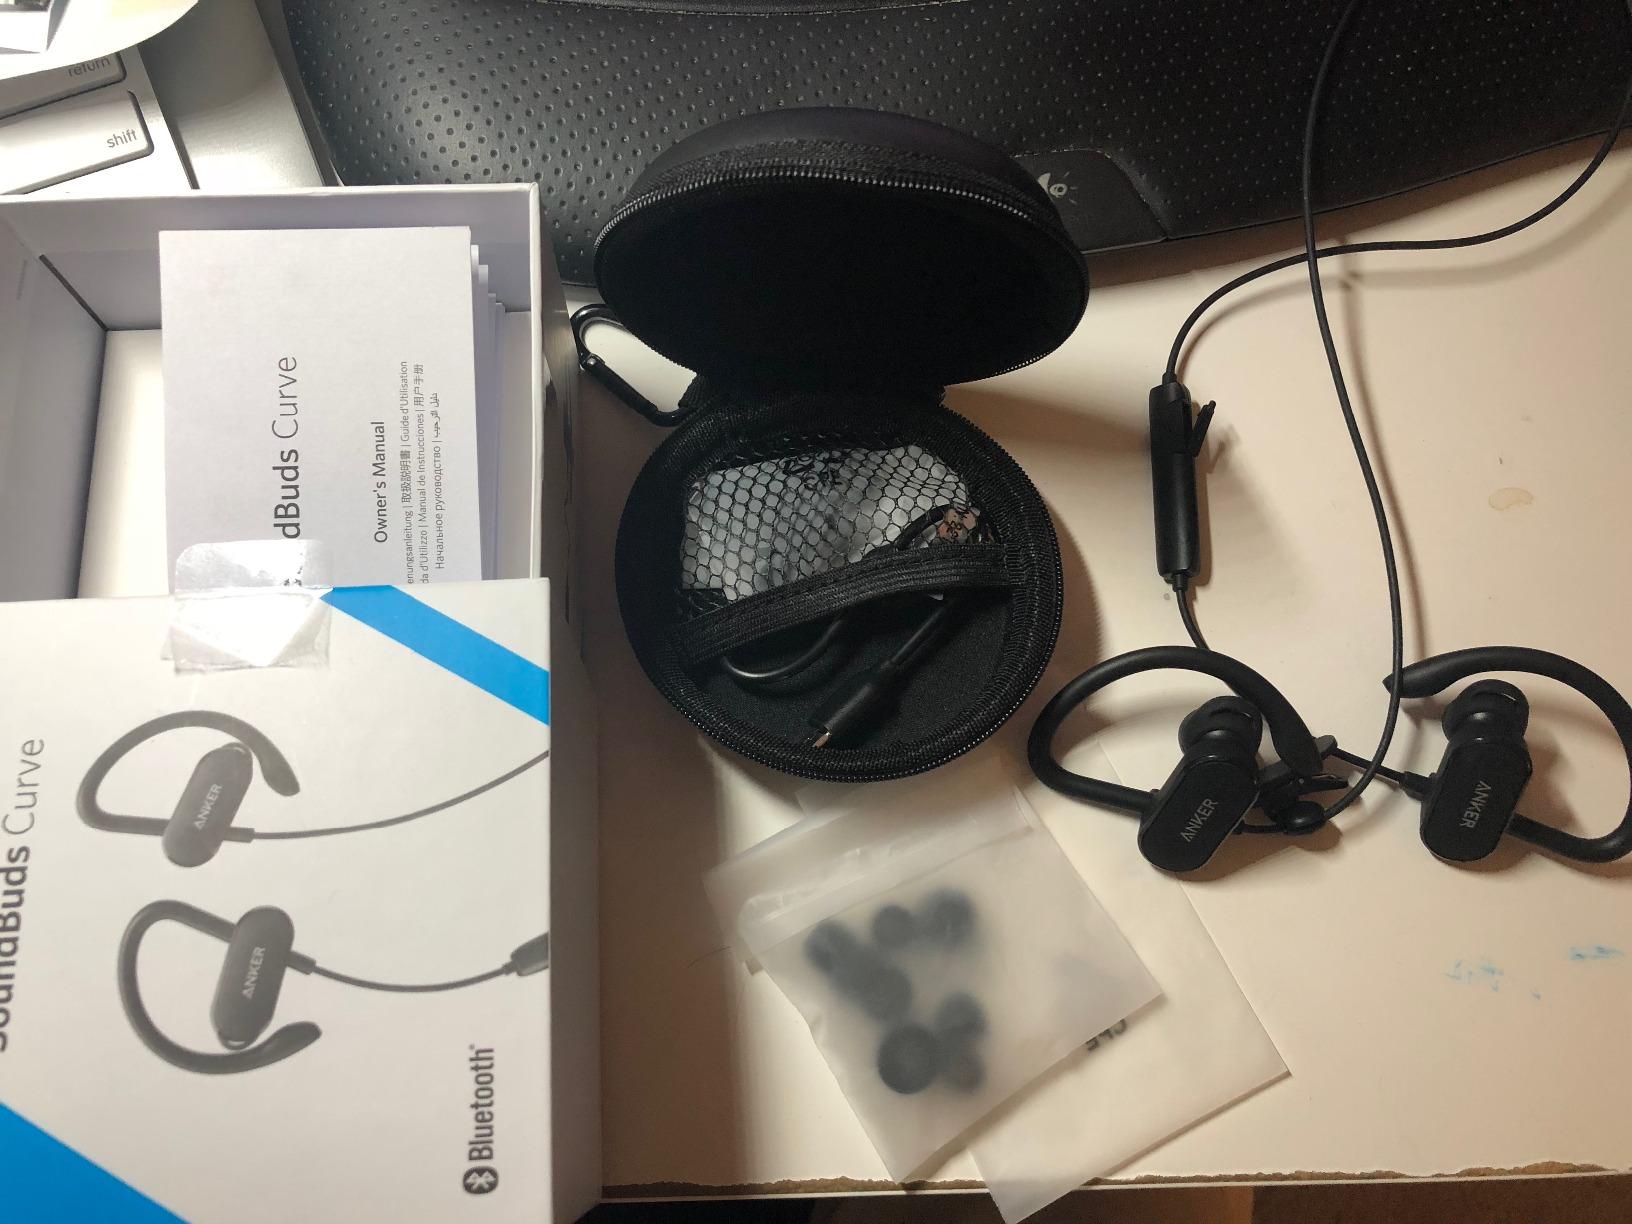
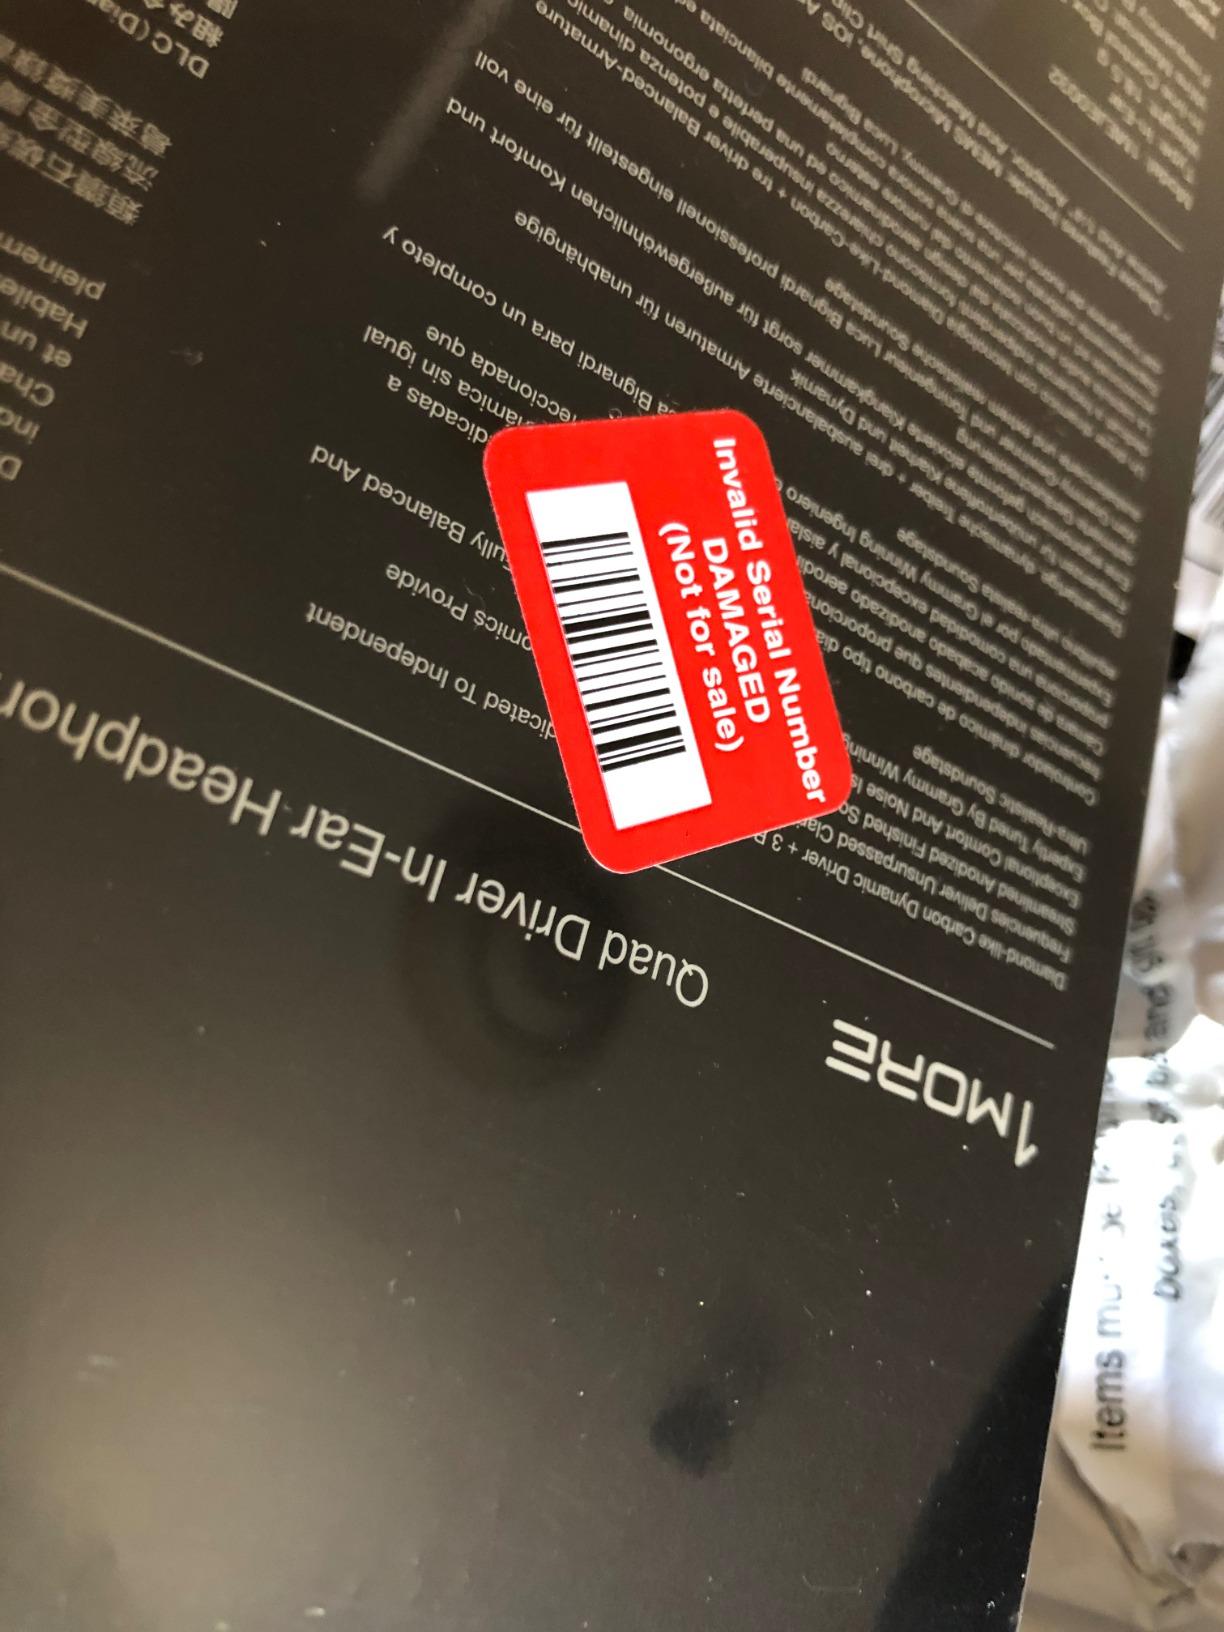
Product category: headphones
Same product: no